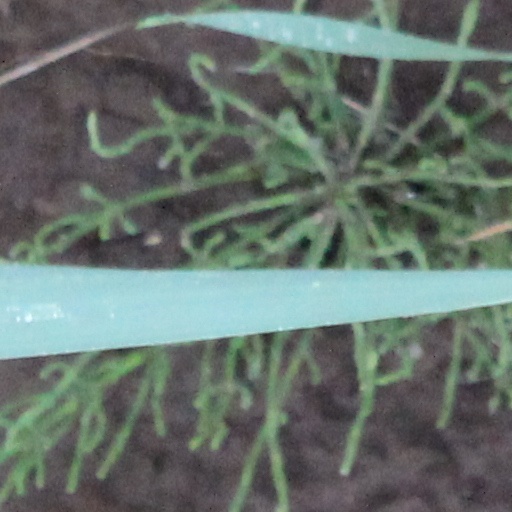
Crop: wheat